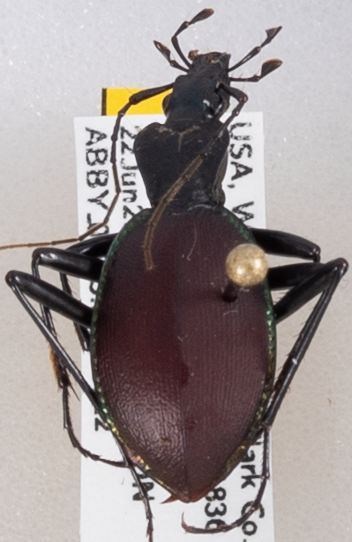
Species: Scaphinotus angusticollis
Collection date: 2021-06-22
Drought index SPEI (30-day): -0.468
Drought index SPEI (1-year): -1.01
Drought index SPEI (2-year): -0.17